Honeymoon (2014 film)

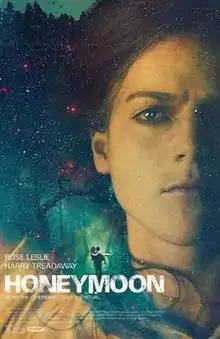
Theatrical release poster

Honeymoon is a 2014 American supernatural horror film directed by Leigh Janiak in her feature directorial debut, from a screenplay by Janiak and Phil Graziadei. It stars Rose Leslie and Harry Treadaway as a newly married couple whose honeymoon ends up being plagued by a series of strange events. The film had its world premiere on March 7, 2014, at South by Southwest, and was theatrically released by Magnolia Pictures on September 12, 2014.